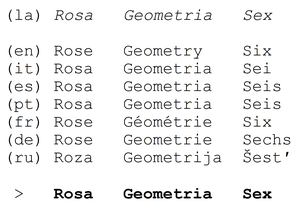
Formation des mots rosa, geometria et sex en latino sine flexione à partir des sept langues de référence définies par Giuseppe Peano.
Le latino sine flexione, aussi appelé interlingua de Peano ou interlingua de l'API, et abrégé en LsF ou IL, est une langue auxiliaire internationale inventée en 1903 par le mathématicien italien Giuseppe Peano.